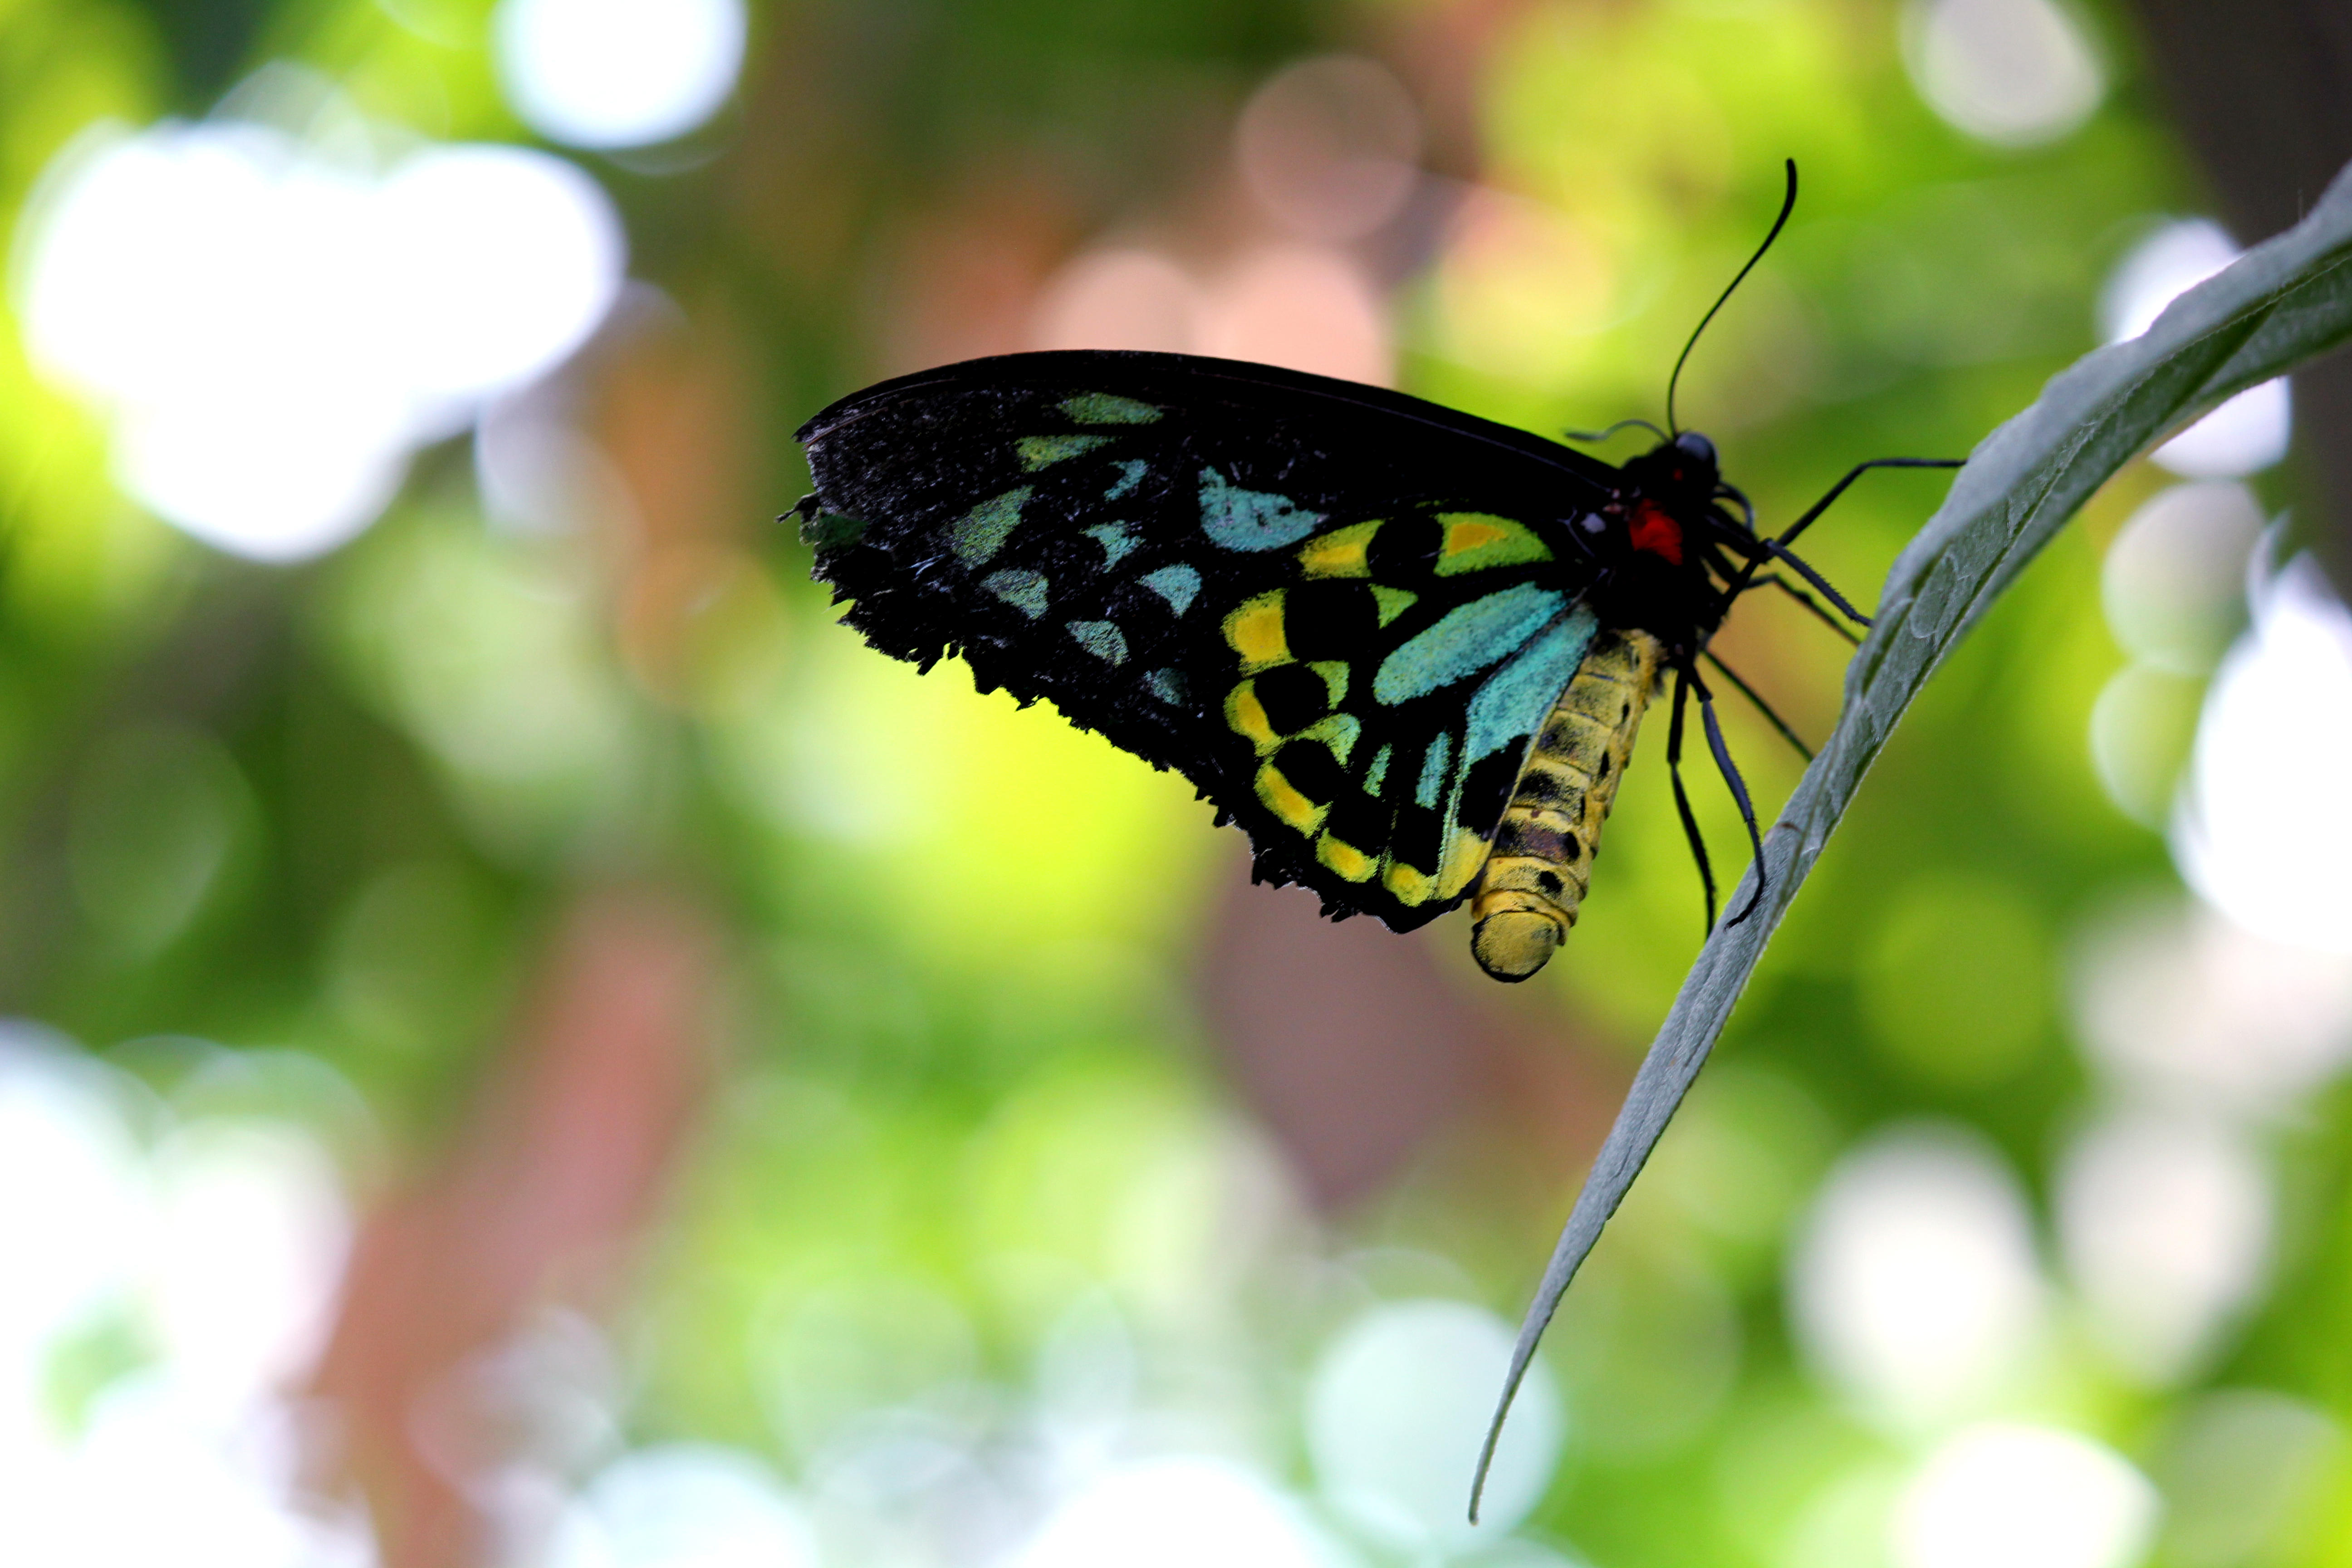
nature, wing, leaf, flower, green, insect, butterfly, fauna, invertebrate, close up, monarch butterfly, multicolor, macro photography, arthropod, pollinator, moths and butterflies, lycaenid